Saroj Khan

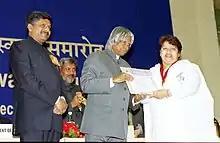
Khan receiving the National Film Award for Best Choreography for "Dola Re Dola" by President A. P. J. Abdul Kalam in December 2003.

Khan was the recipient of the most National Film Awards for Best Choreography with three wins.